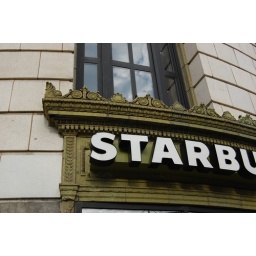
Uptown National Bank Building (Marshall &amp;amp; Fox, 1924). Starbucks sign installed over the green terra-cotta above a window bay.